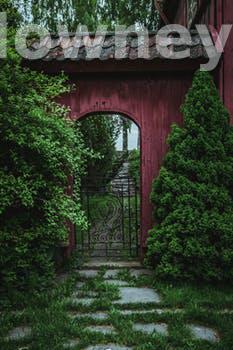
Label: Watermark